The Truth About Charlie

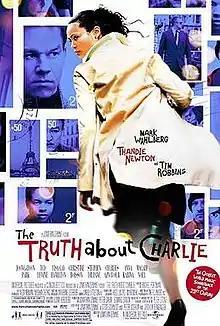
Theatrical release poster

The Truth About Charlie is a 2002 mystery film directed, produced, and co-written by Jonathan Demme. A remake of "Charade" (1963), it stars Mark Wahlberg and Thandiwe Newton in the roles played by Cary Grant and Audrey Hepburn in "Charade". The film is also an homage to François Truffaut's "Shoot the Piano Player" (1960) complete with the French film star Charles Aznavour, making two appearances singing his song "Quand tu m'aimes" (first in French, later in English).